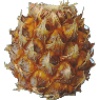
Label: Pineapple Mini 1